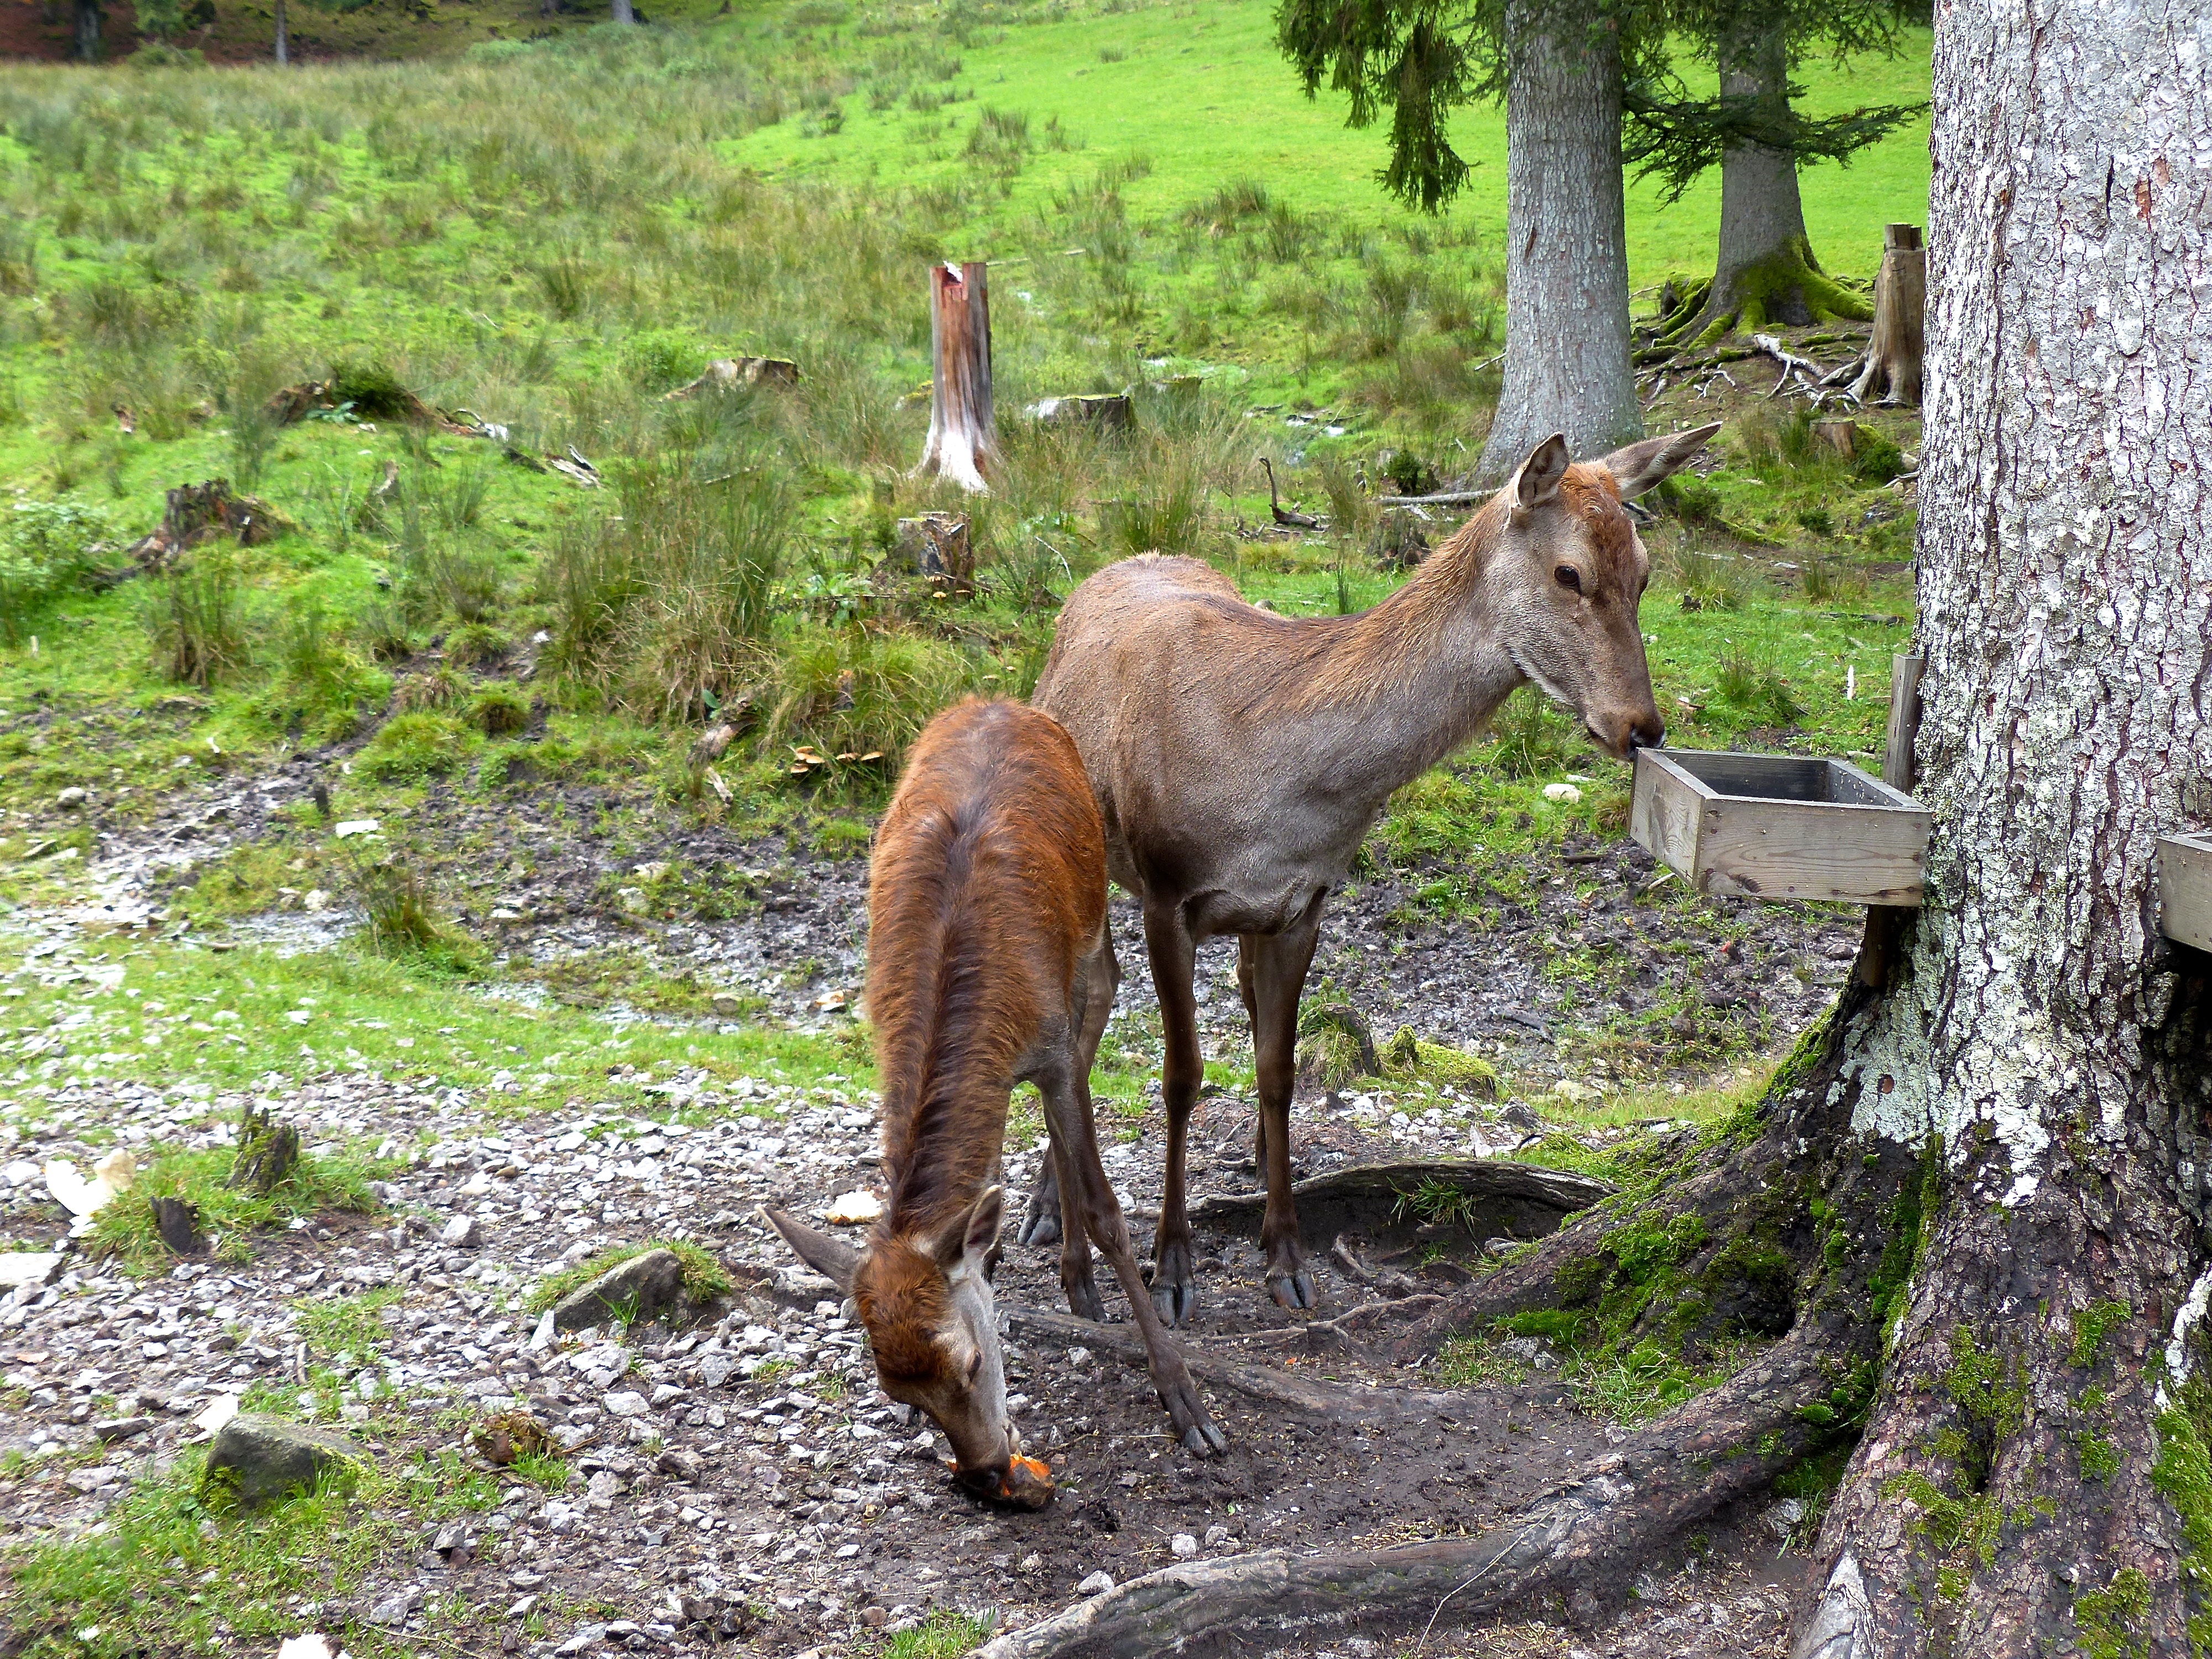
landscape, forest, waterfall, hiking, fall, travel, wildlife, foliage, deer, europe, autumn, mammal, black, fauna, trees, leaves, germany, schwarzwald, baiersbronn, mitteltal, white tailed deer